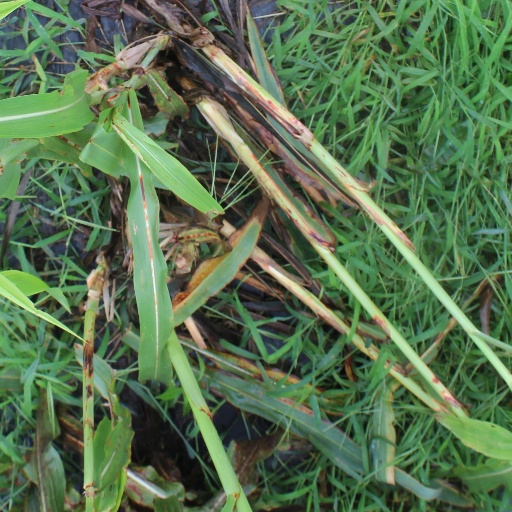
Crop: sorghum